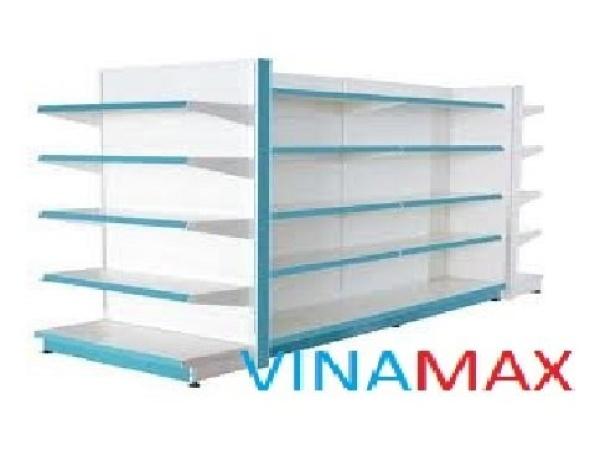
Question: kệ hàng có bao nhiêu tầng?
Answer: kệ hàng có năm tầng